Which point is corresponding to the reference point?
Reference image:
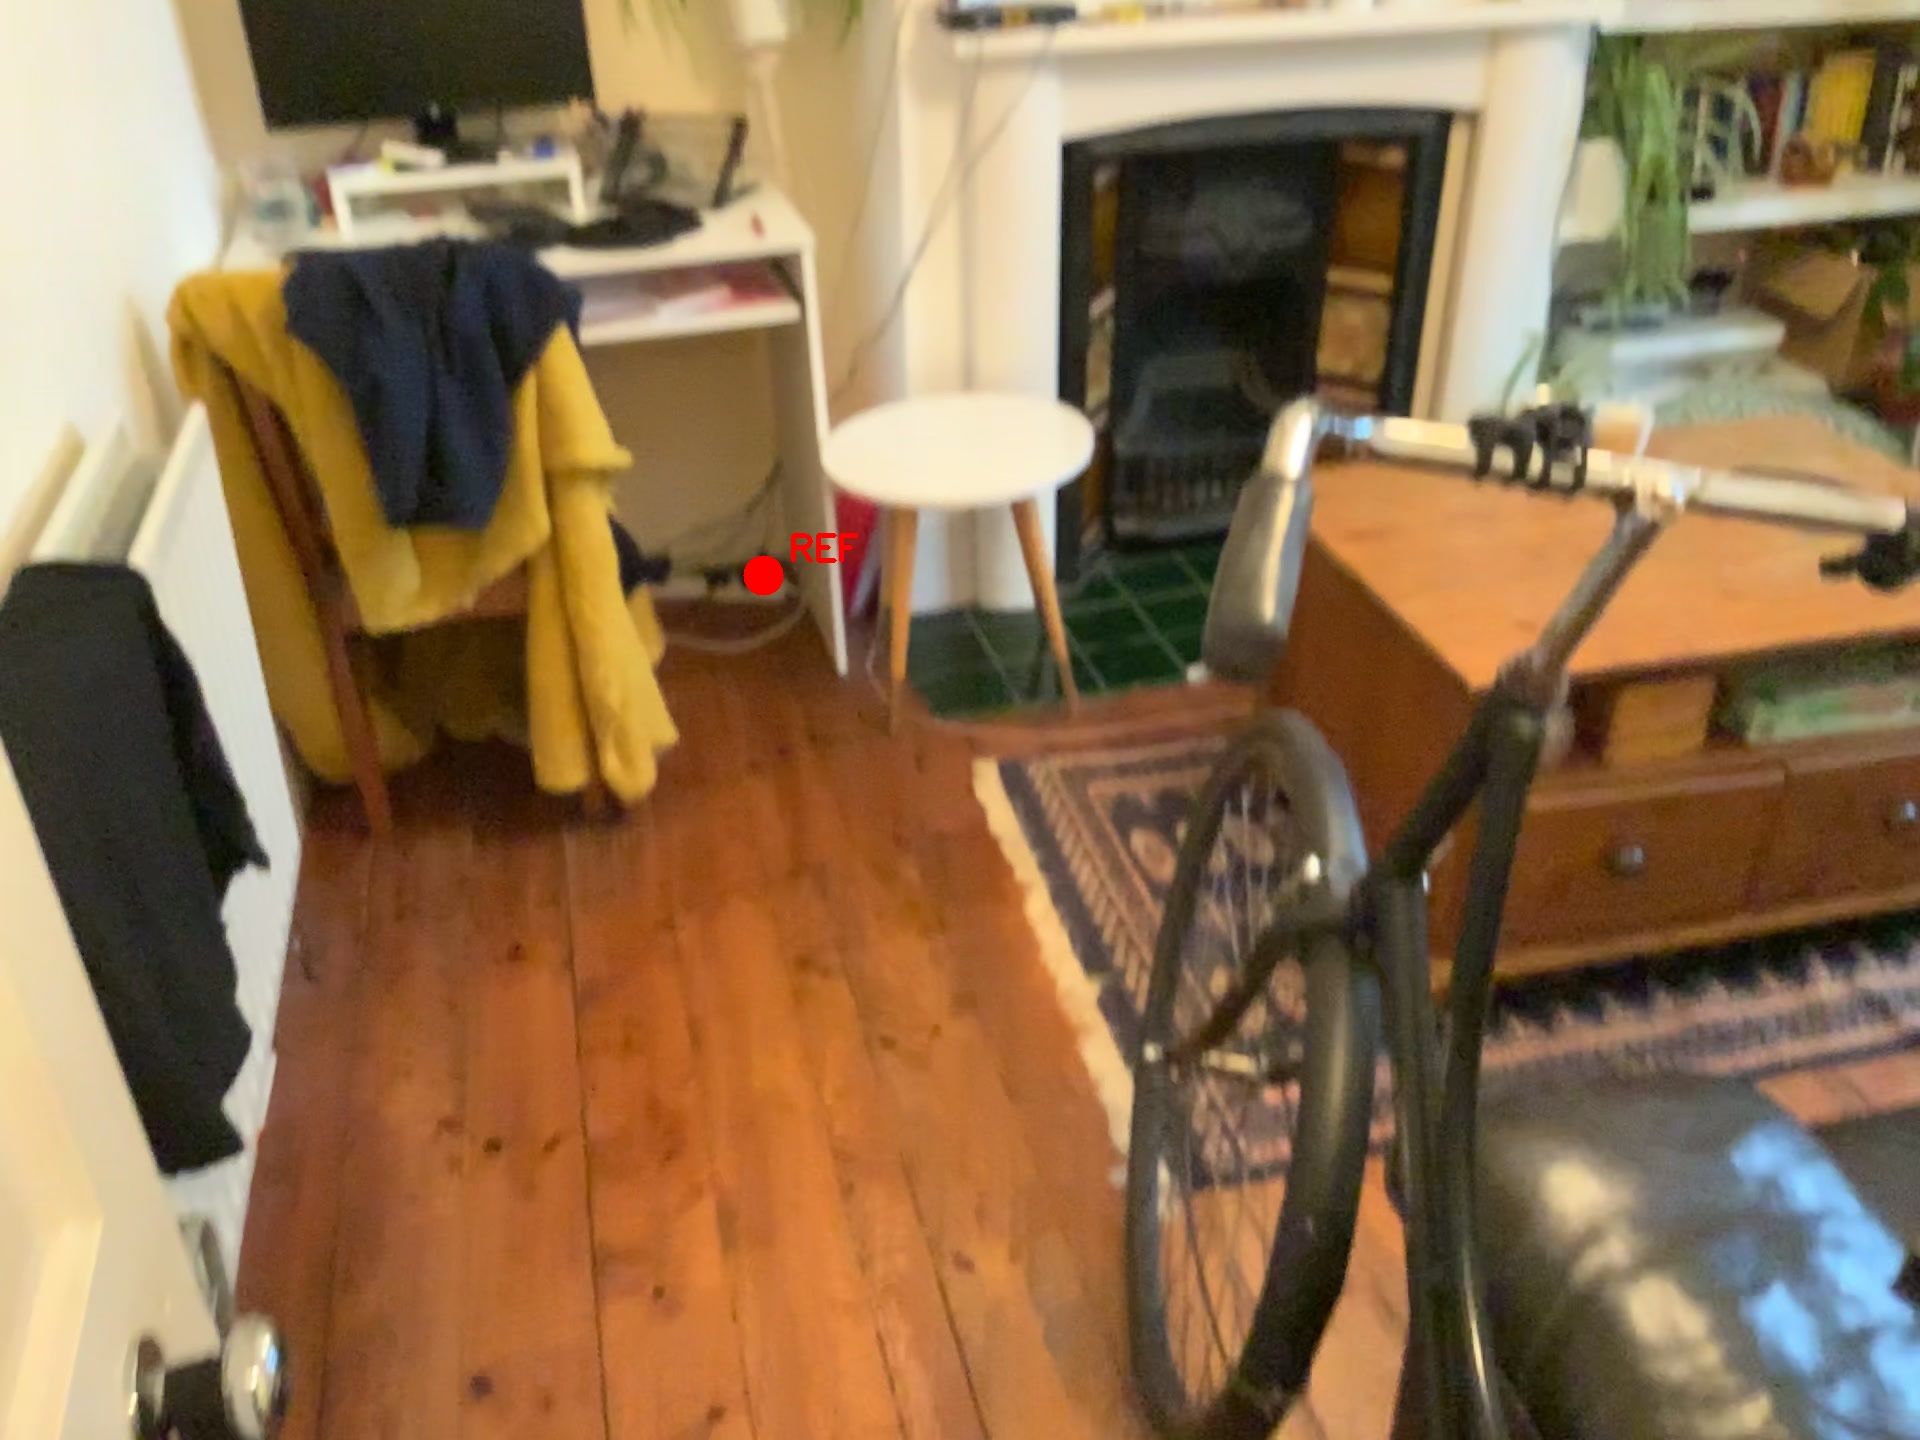
Option image:
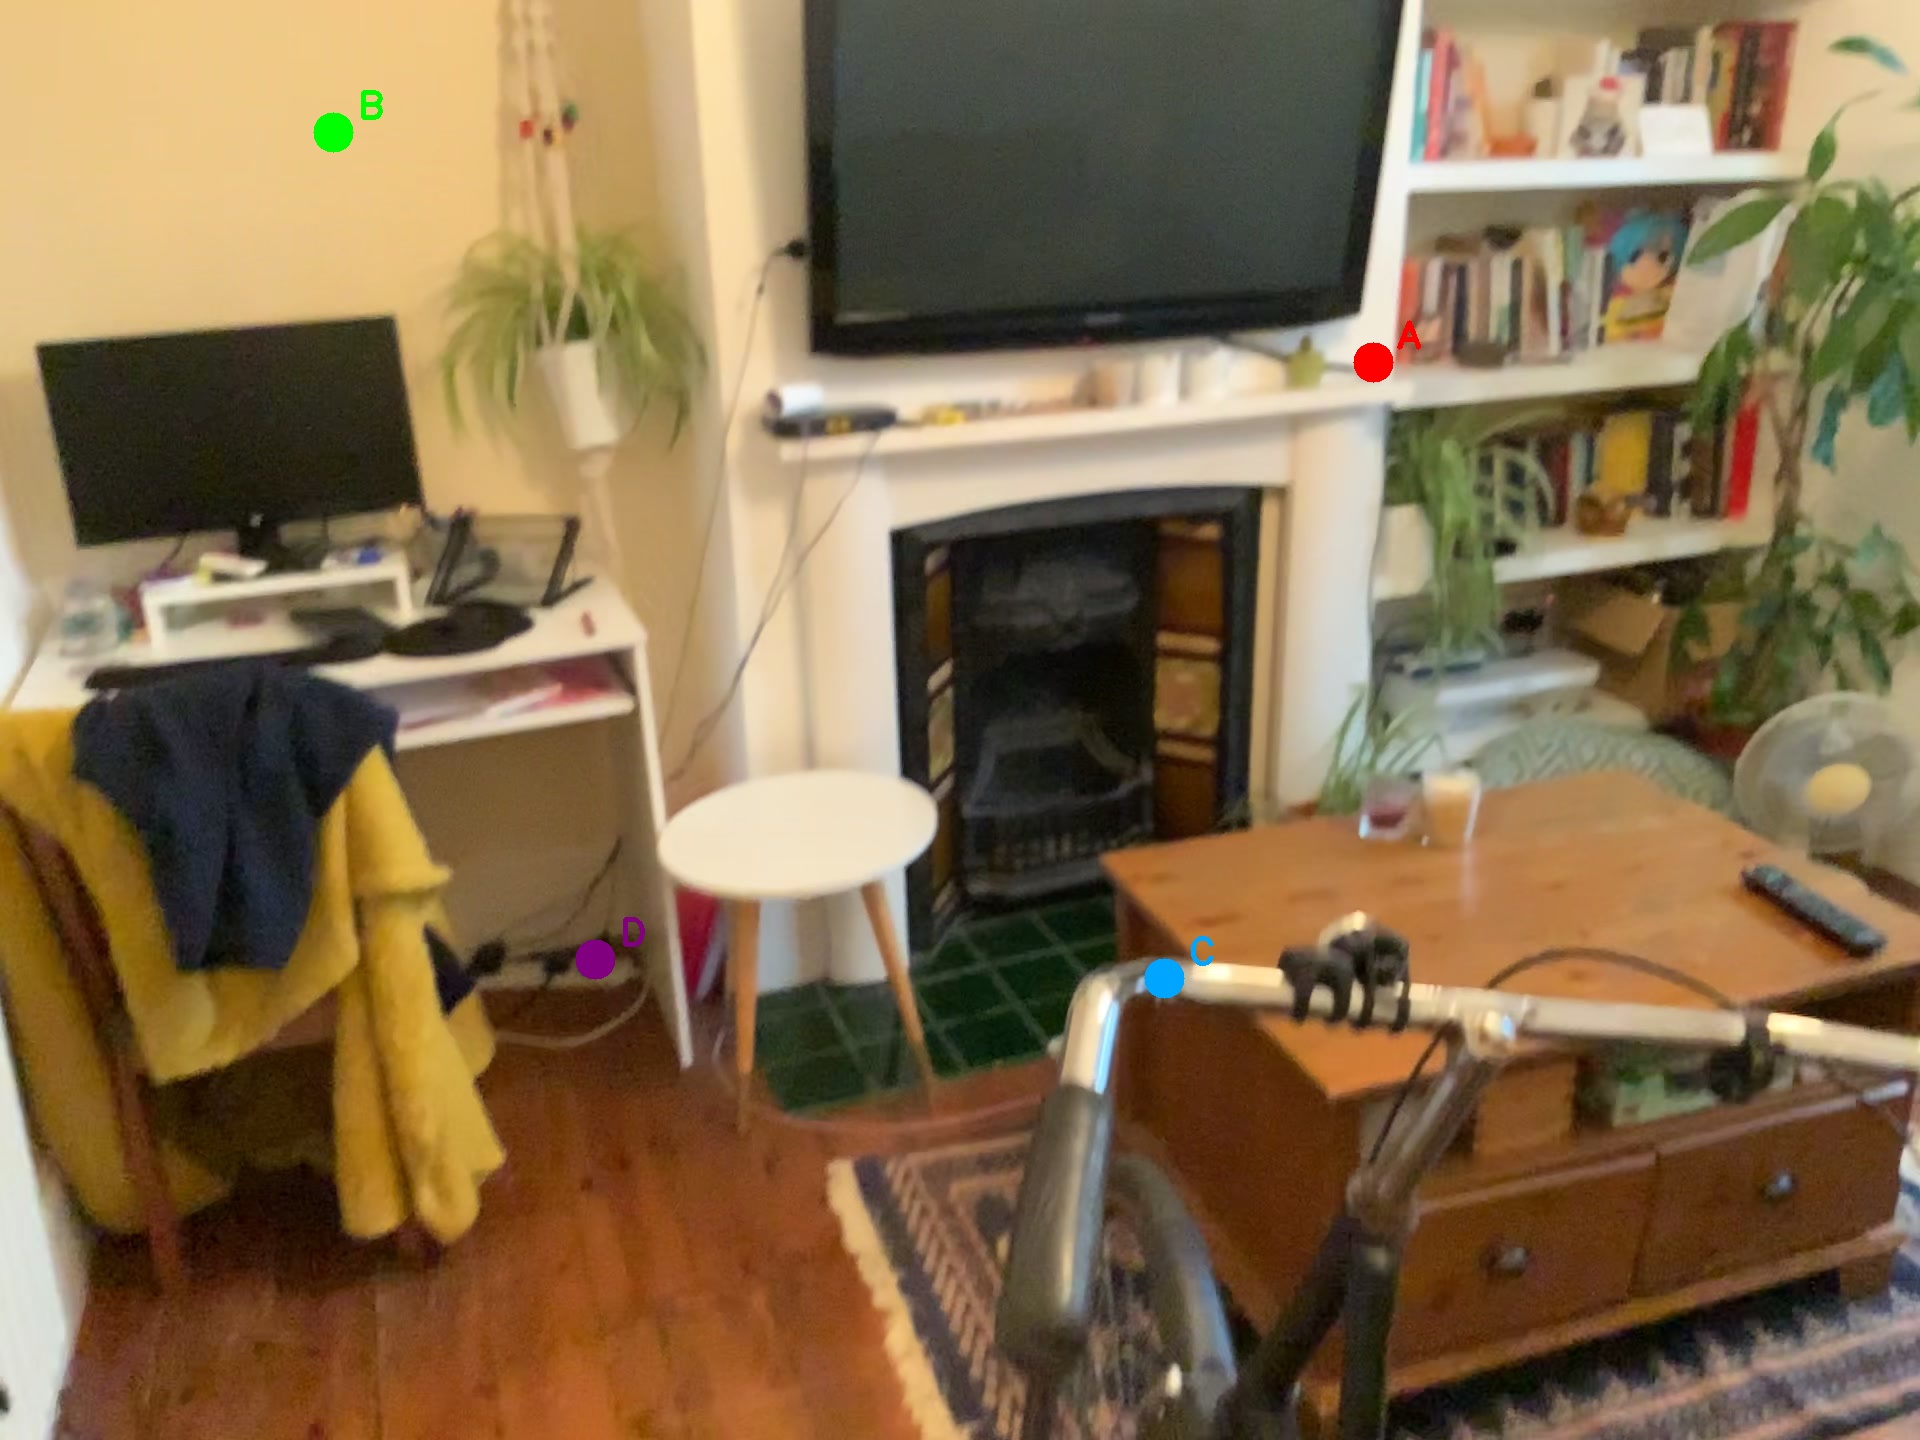
Choices:
Point A
Point B
Point C
Point D
Answer: (D)